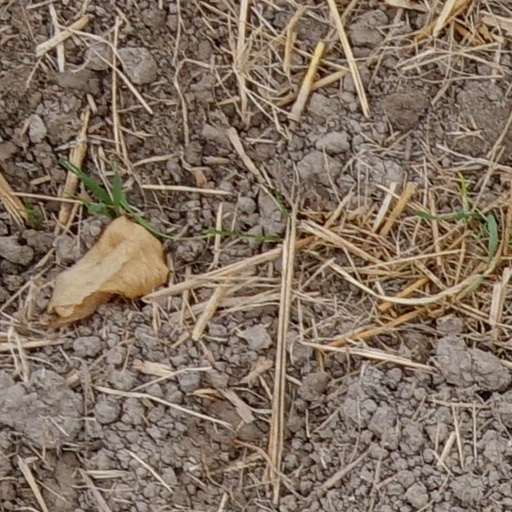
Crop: wheat